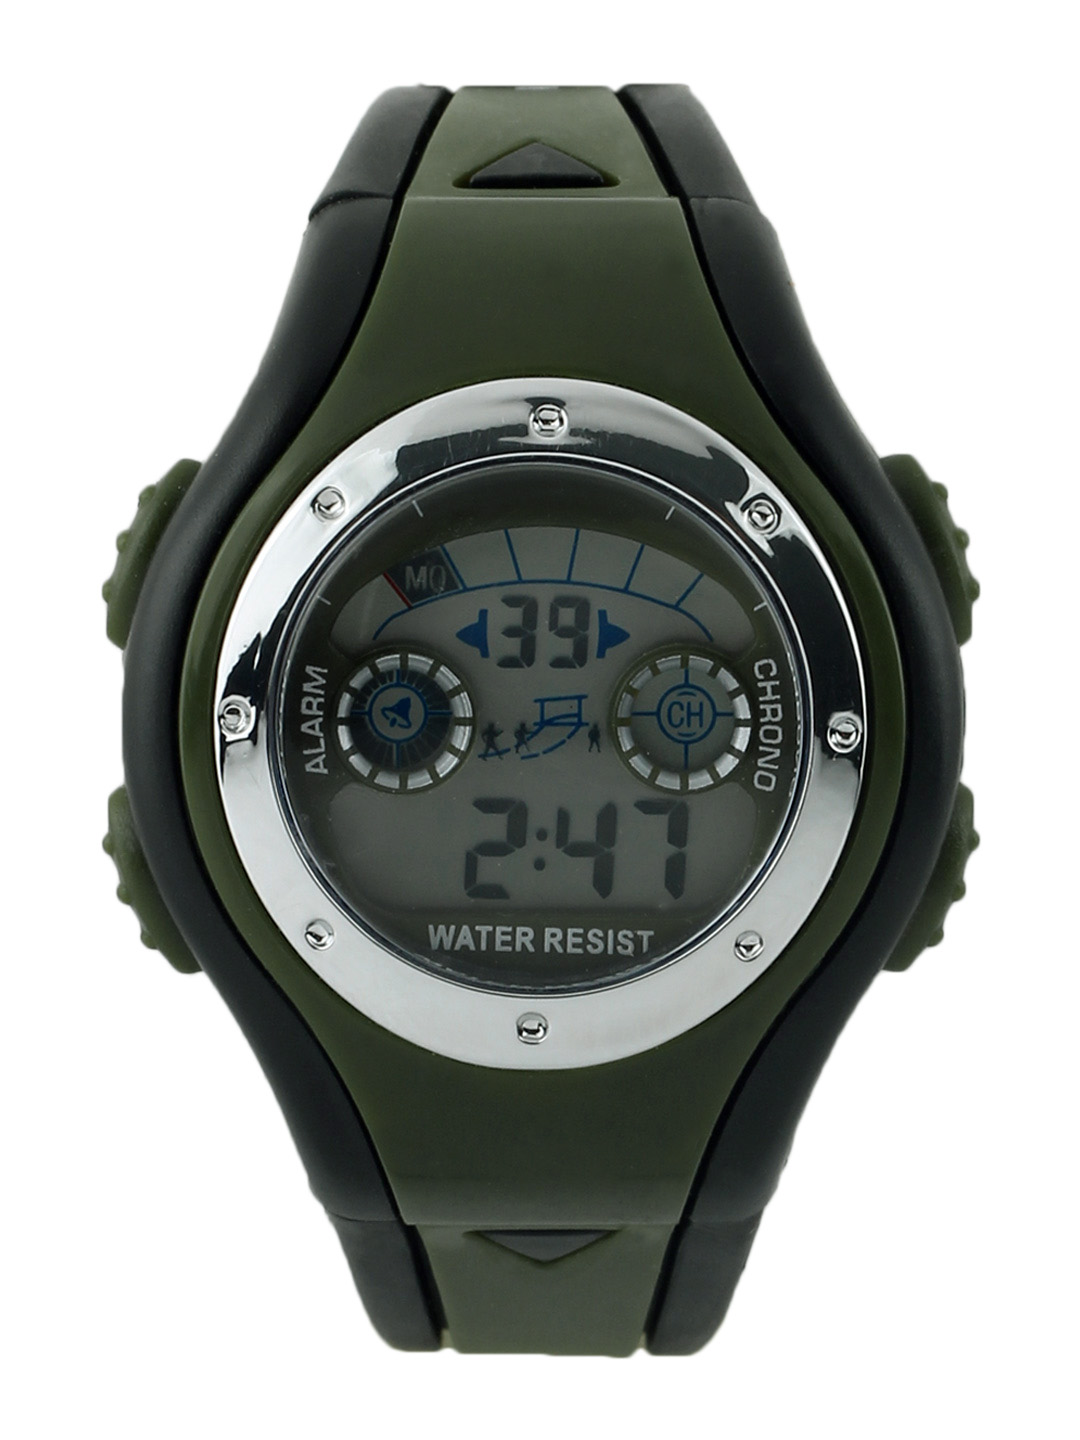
Maxima Men Digital Multifunction Watch
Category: Accessories / Watches / Watches
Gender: Men
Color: Steel
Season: Winter 2016
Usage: Casual